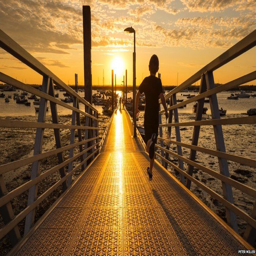
a boy runs across a bridge by a harbour full of boats .